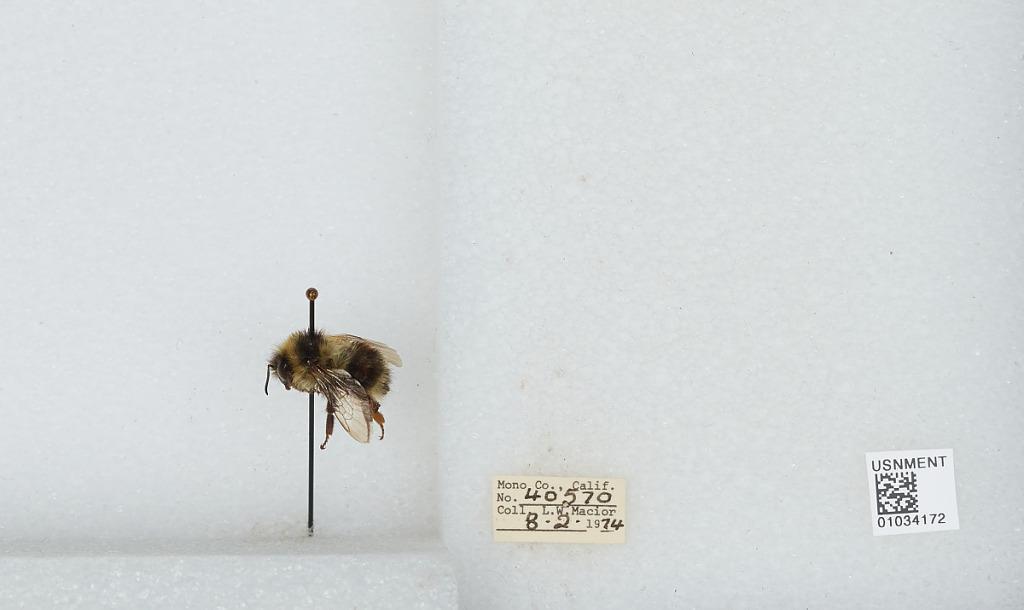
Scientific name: Bombus (Cullumanobombus) rufocinctus Cresson
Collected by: L. Macior
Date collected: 1974-8-2
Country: United States
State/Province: California
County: Mono
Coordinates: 37.92, -118.87